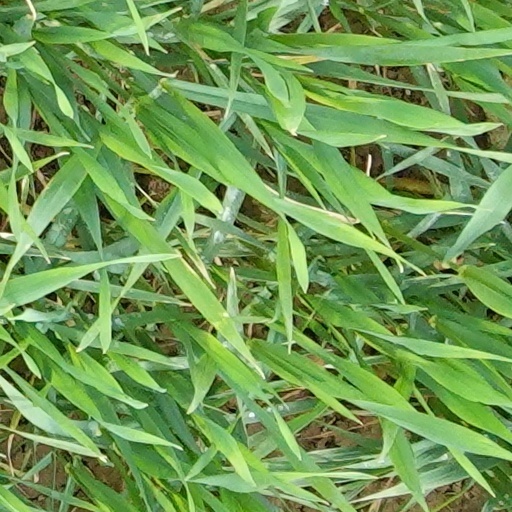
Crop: wheat